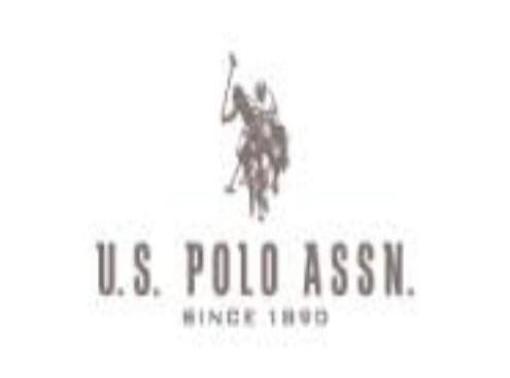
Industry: Clothes